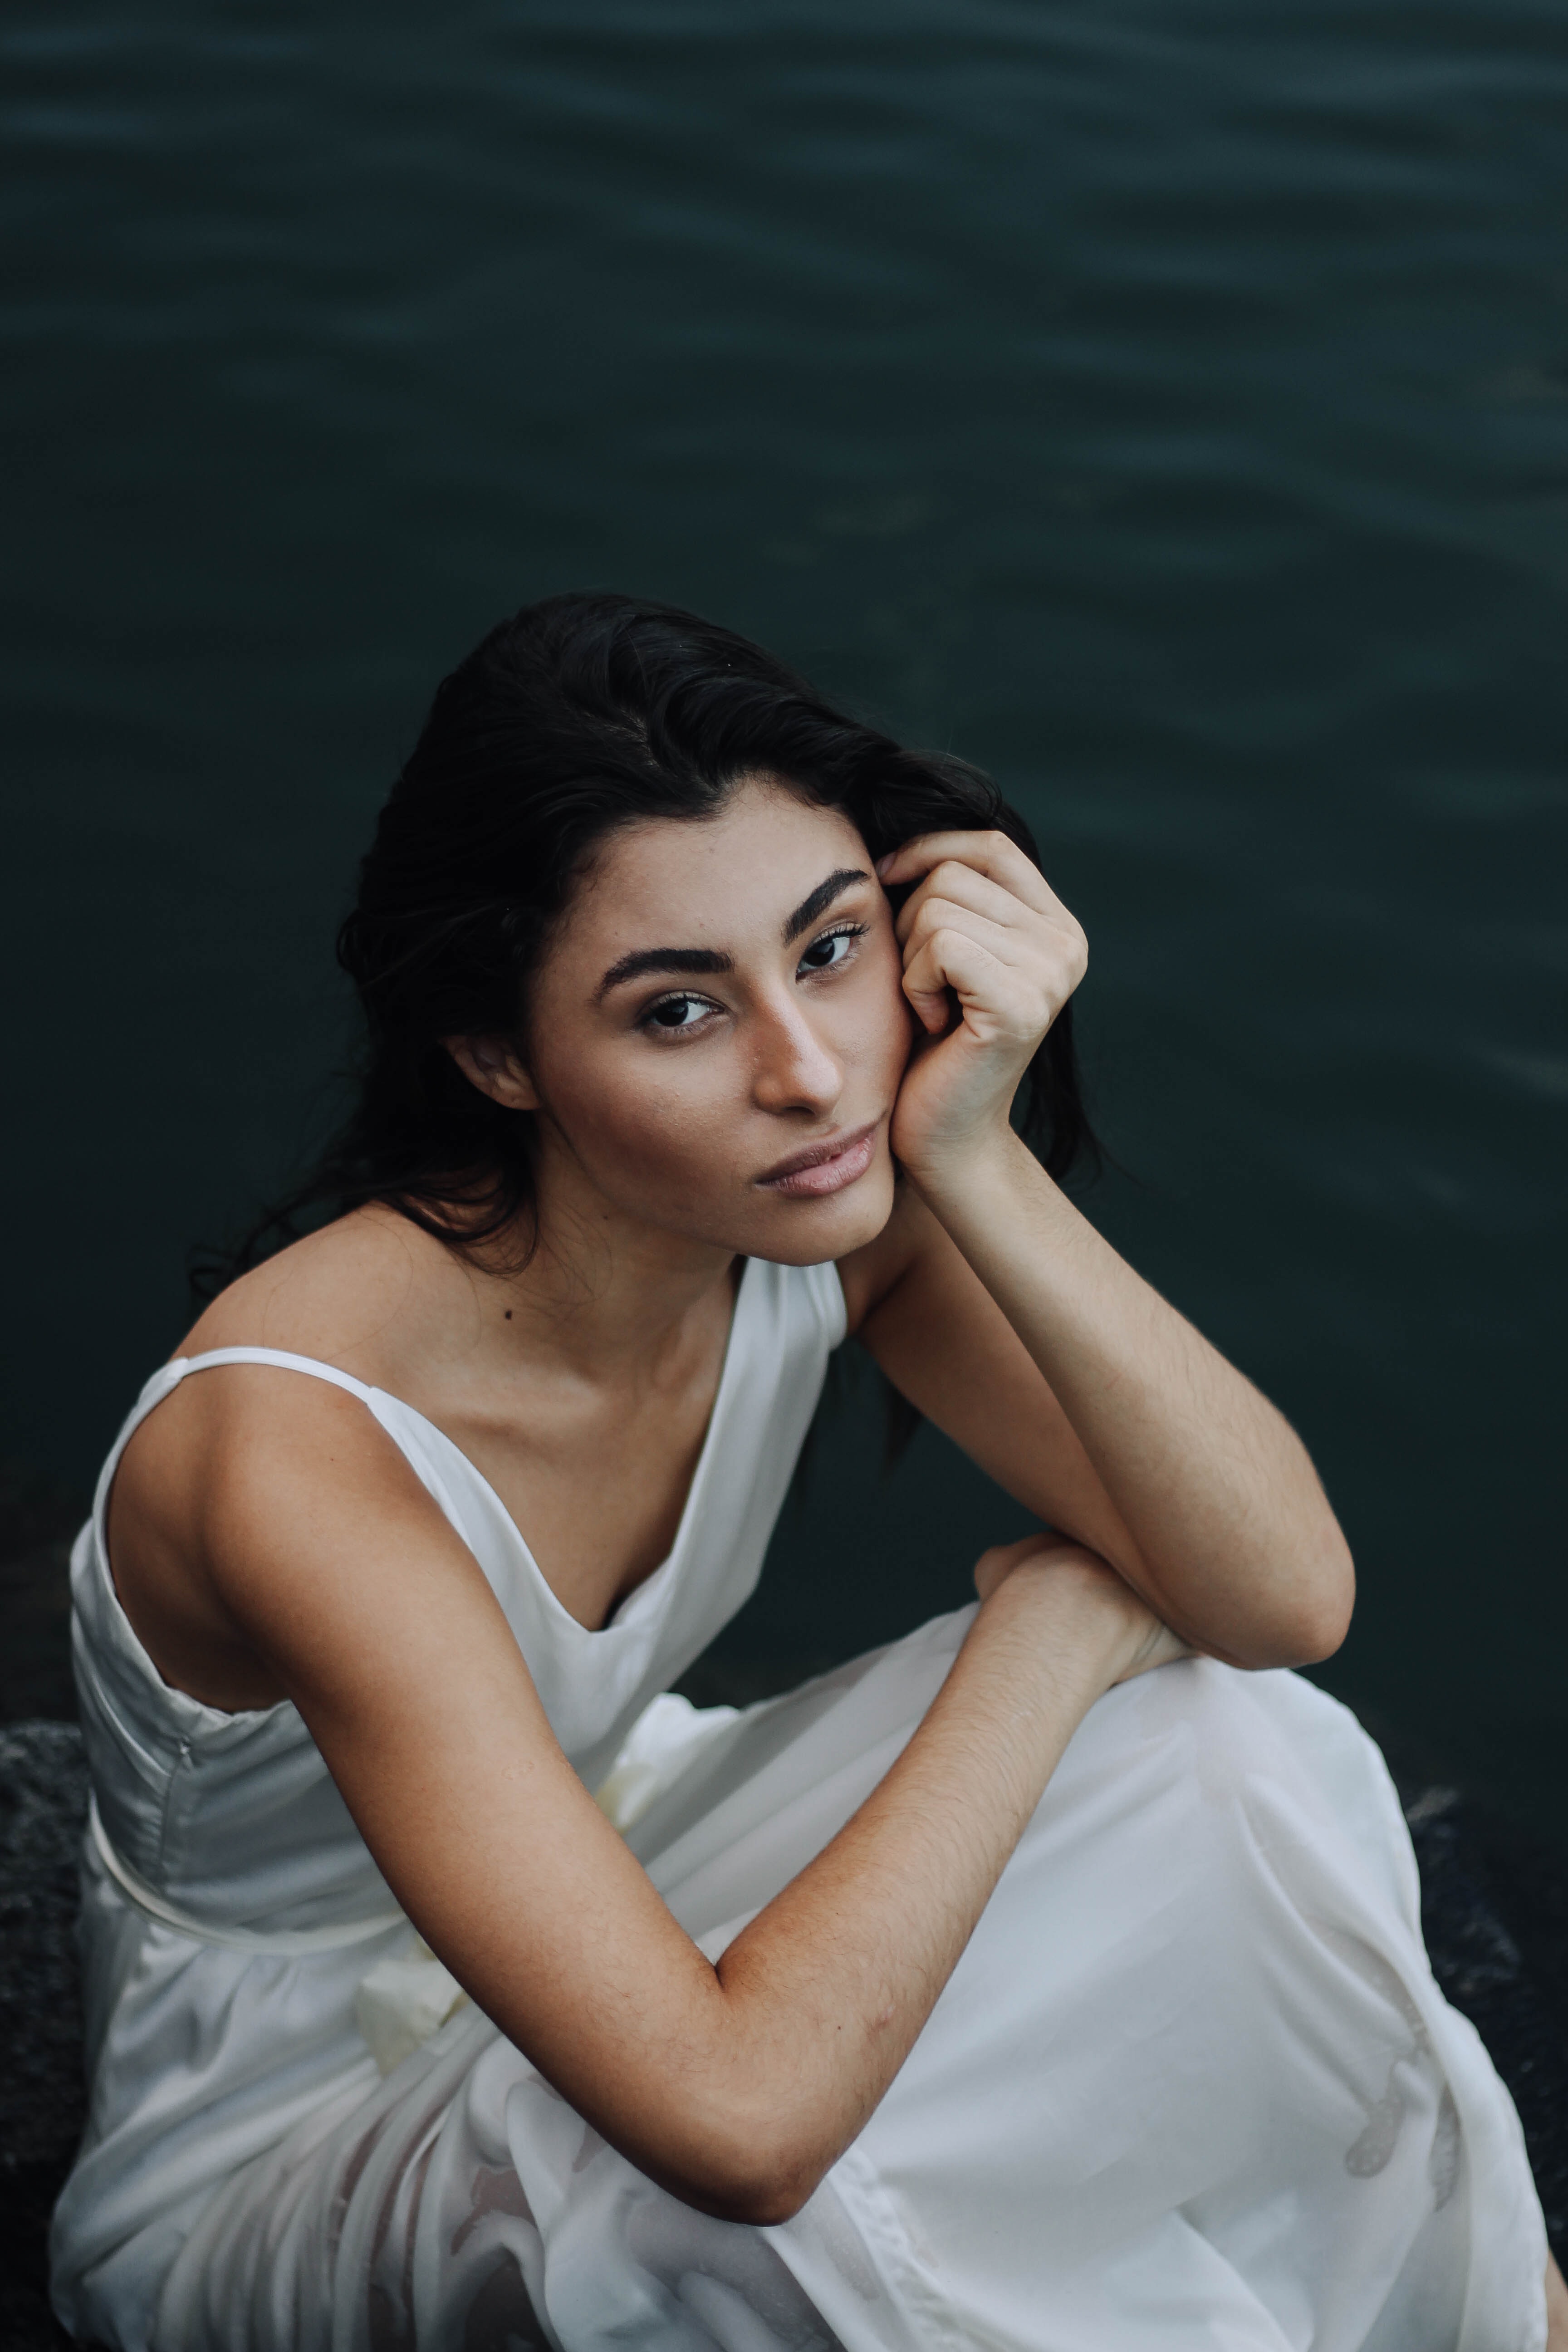
face, lady, beauty, skin, photo shoot, water, eye, photography, arm, lip, model, portrait, black hair, flash photography, smile, sitting, dress, hand, portrait photography, daydream, long hair, gesture, thinking